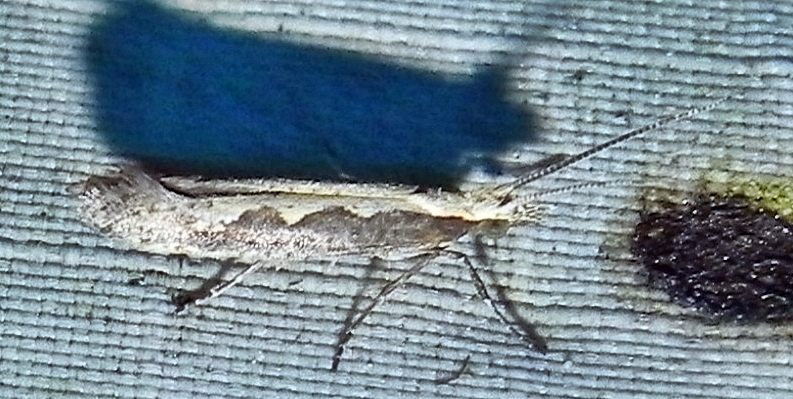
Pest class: diamondback_moth